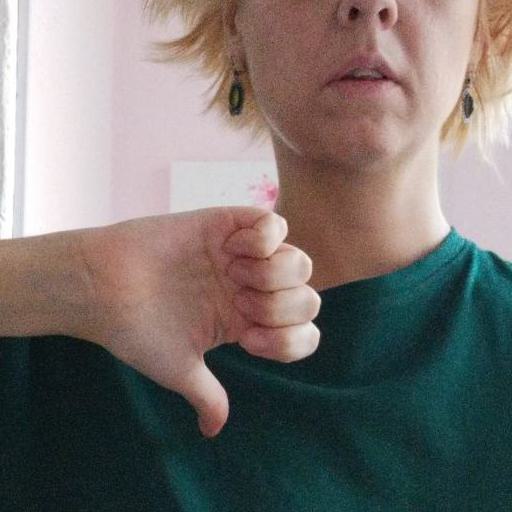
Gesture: dislike